La Sonora Ponceña

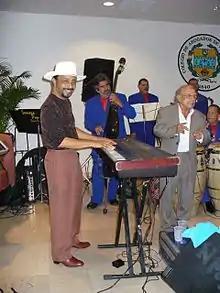
Papo Lucca, playing piano with the Sonora Ponceña; his father Quique Lucca stands next to him

La Sonora Ponceña is a Puerto Rican salsa band, founded in 1954 by Enrique "Quique" Lucca Caraballo. Today Quique's son, Papo Lucca, directs the band. The band has stayed active for a remarkable amount of time, recording dozens of albums, including a 55th anniversary album. Singers included Tito Gómez.